Jorge Palma

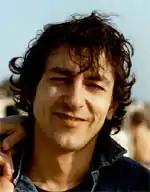
Palma in 1982

In 1984, Palma recorded his fifth album, "Asas e Penas", his first since becoming a father the year before.